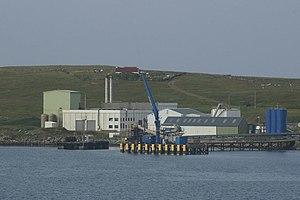
Les farines de poisson sont des farines animales produites à partir de poissons.